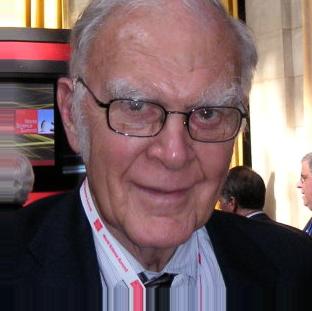
Age: 80